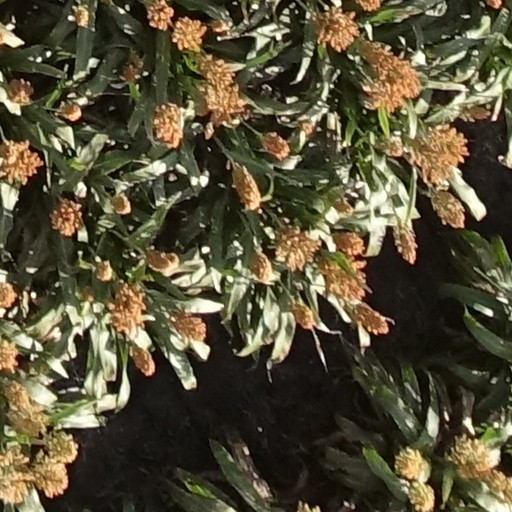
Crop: sorghum